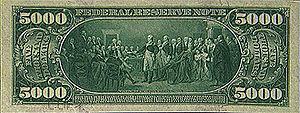
Le billet de 5 000 dollars est une coupure de billet de banque en dollars américains.